Sebastian Madera

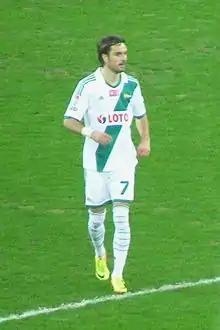

Sebastian Madera (born 30 May 1985) is a Polish professional football manager and former player who was most recently in charge of LZS Justynów. Throughout his career, he suffered many injuries.